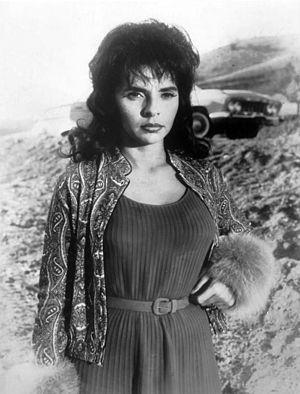
Madlyn Rhue, à l'origine Madeleine Roche, née le 3 octobre 1935 à Washington et morte le 16 décembre 2003 à Los Angeles, est une actrice américaine.
Les Derniers Tyrans est le vingt-deuxième épisode de la première saison de la série télévisée Star Trek. Vingt-quatrième épisode à avoir été produit, il fut diffusé pour la première fois le 16 février 1967 sur la chaîne américaine NBC.